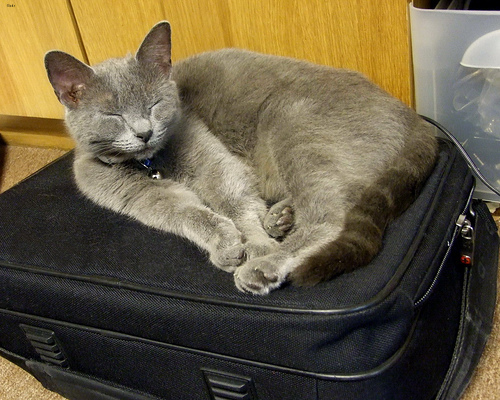
Animal: cat
Breed: Russian Blue